Describe the emotion expressed in this image:  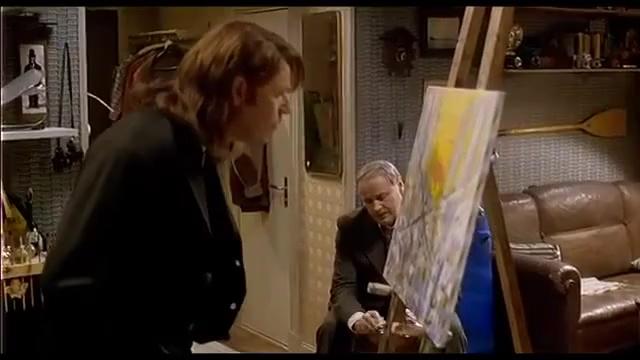
This person displays Suffering, valence and arousal with moderate intensity.